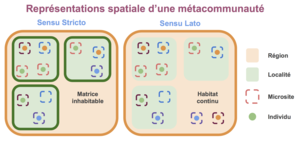
Représentation spatiale d'une métacommunauté
La métacommunauté est un concept écologique qui définit un ensemble de communautés locales liées par la dispersion de plusieurs espèces potentiellement en interaction.